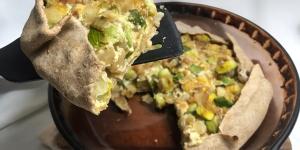
tarta de zapallitos y choclo